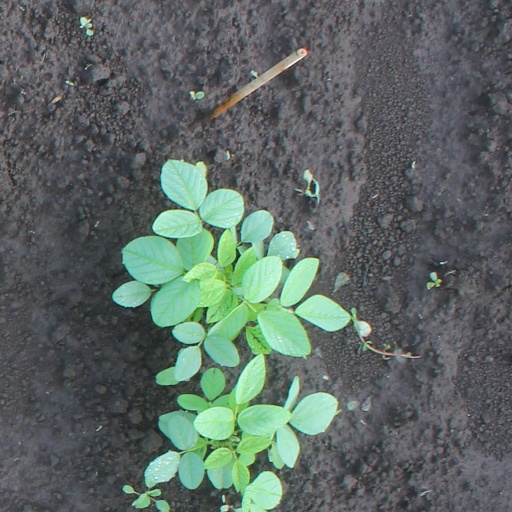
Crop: soybean